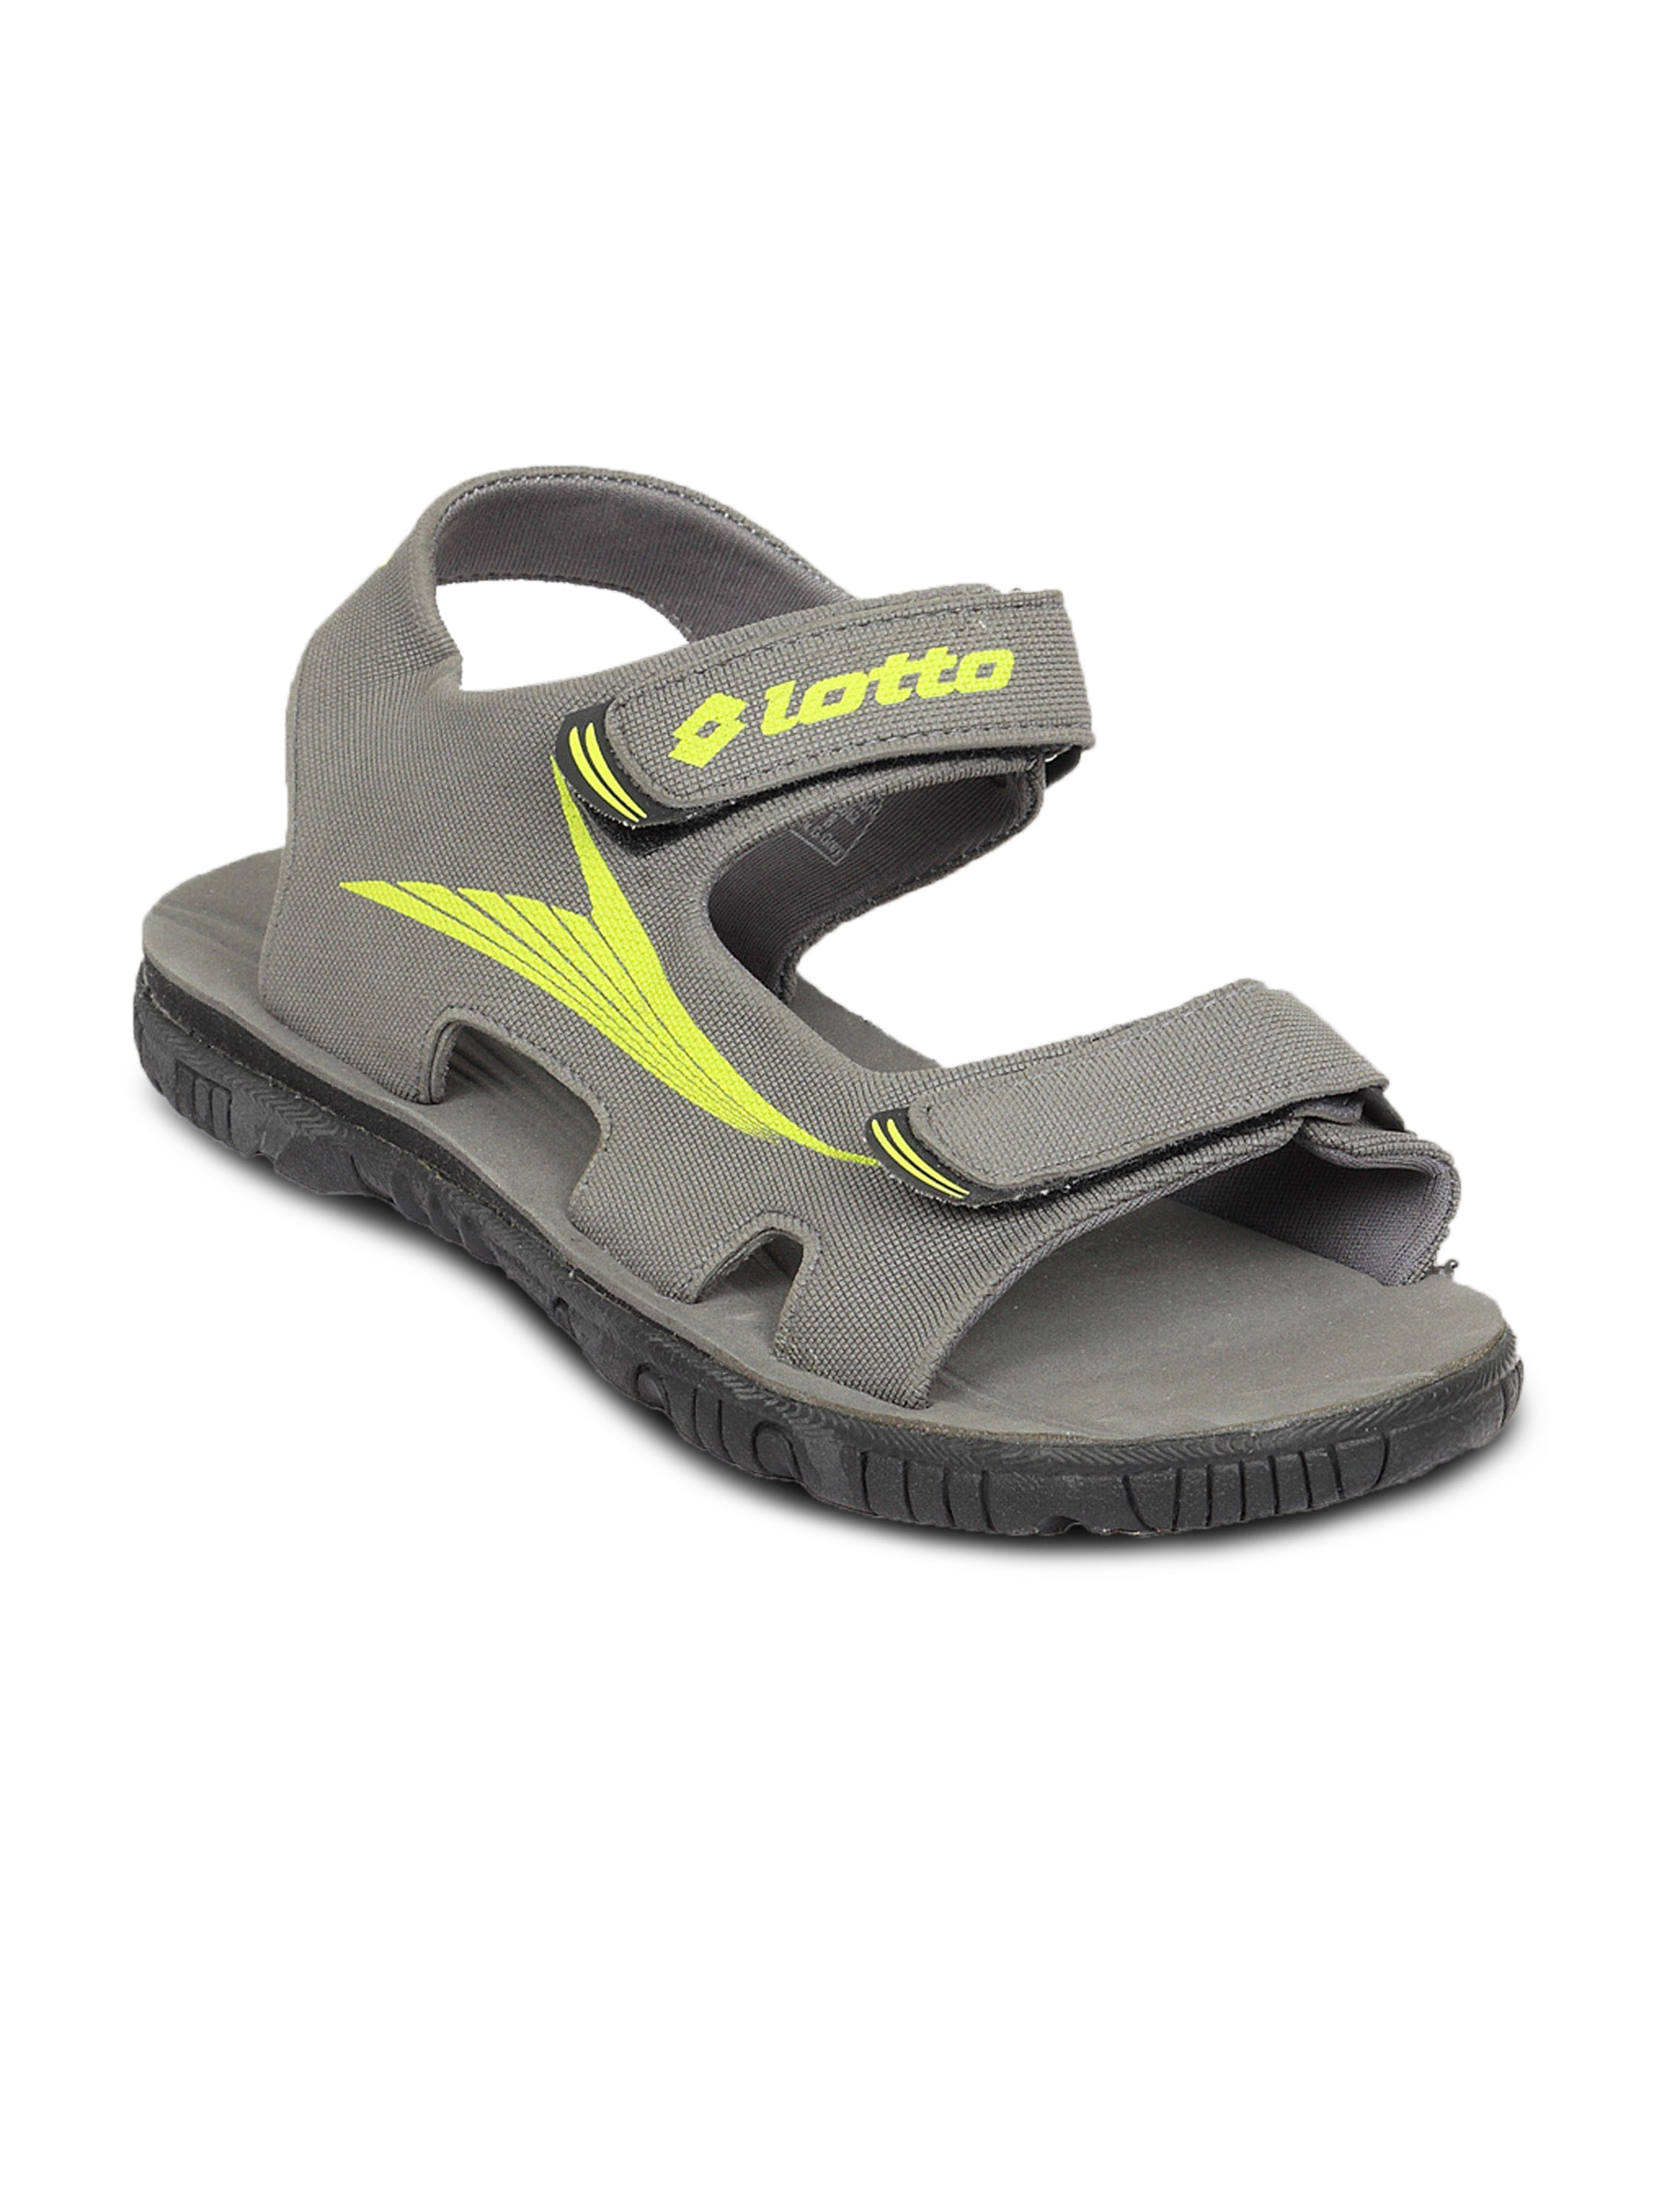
Lotto Men Quick Sports Grey Floater
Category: Footwear / Sandal / Sandals
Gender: Men
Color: Grey
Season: Summer 2011
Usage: Casual